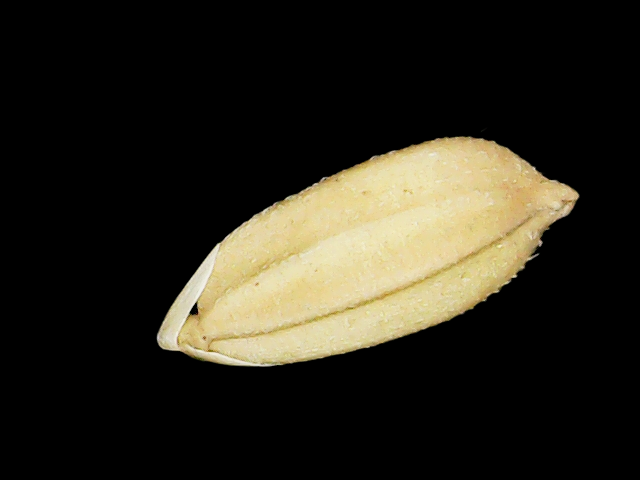
Rice variety: Binadhan08